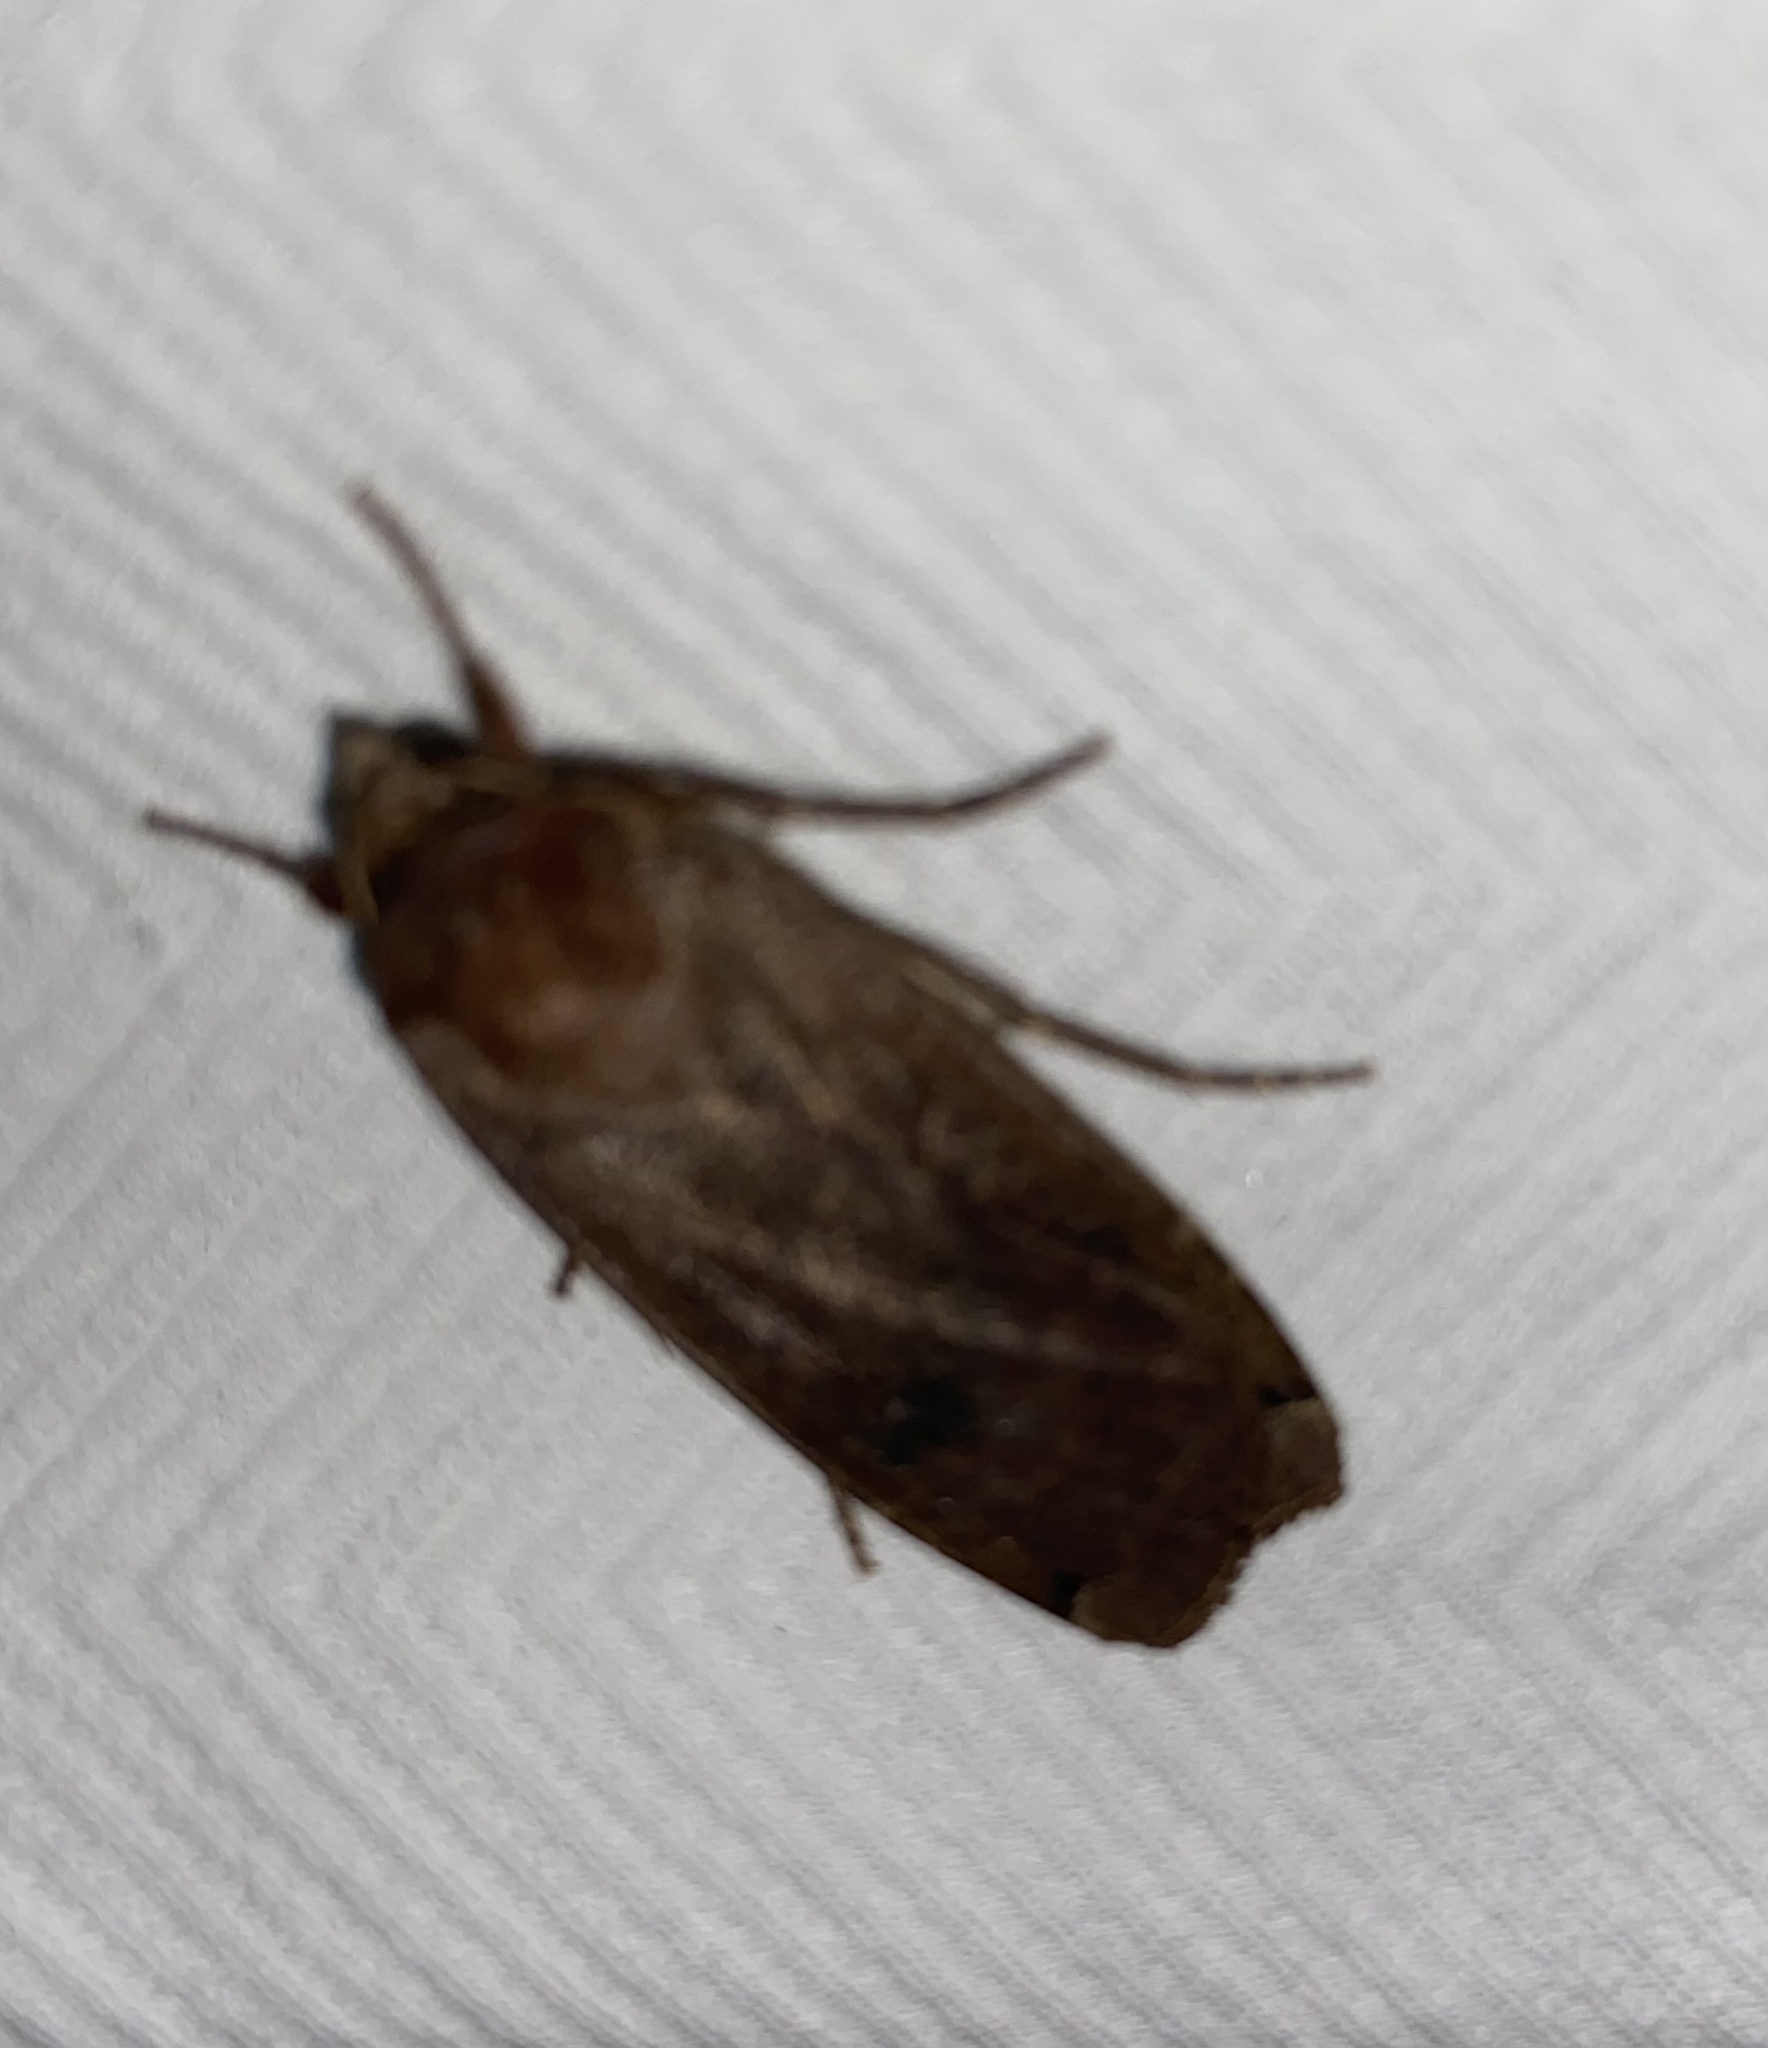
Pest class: cutworms